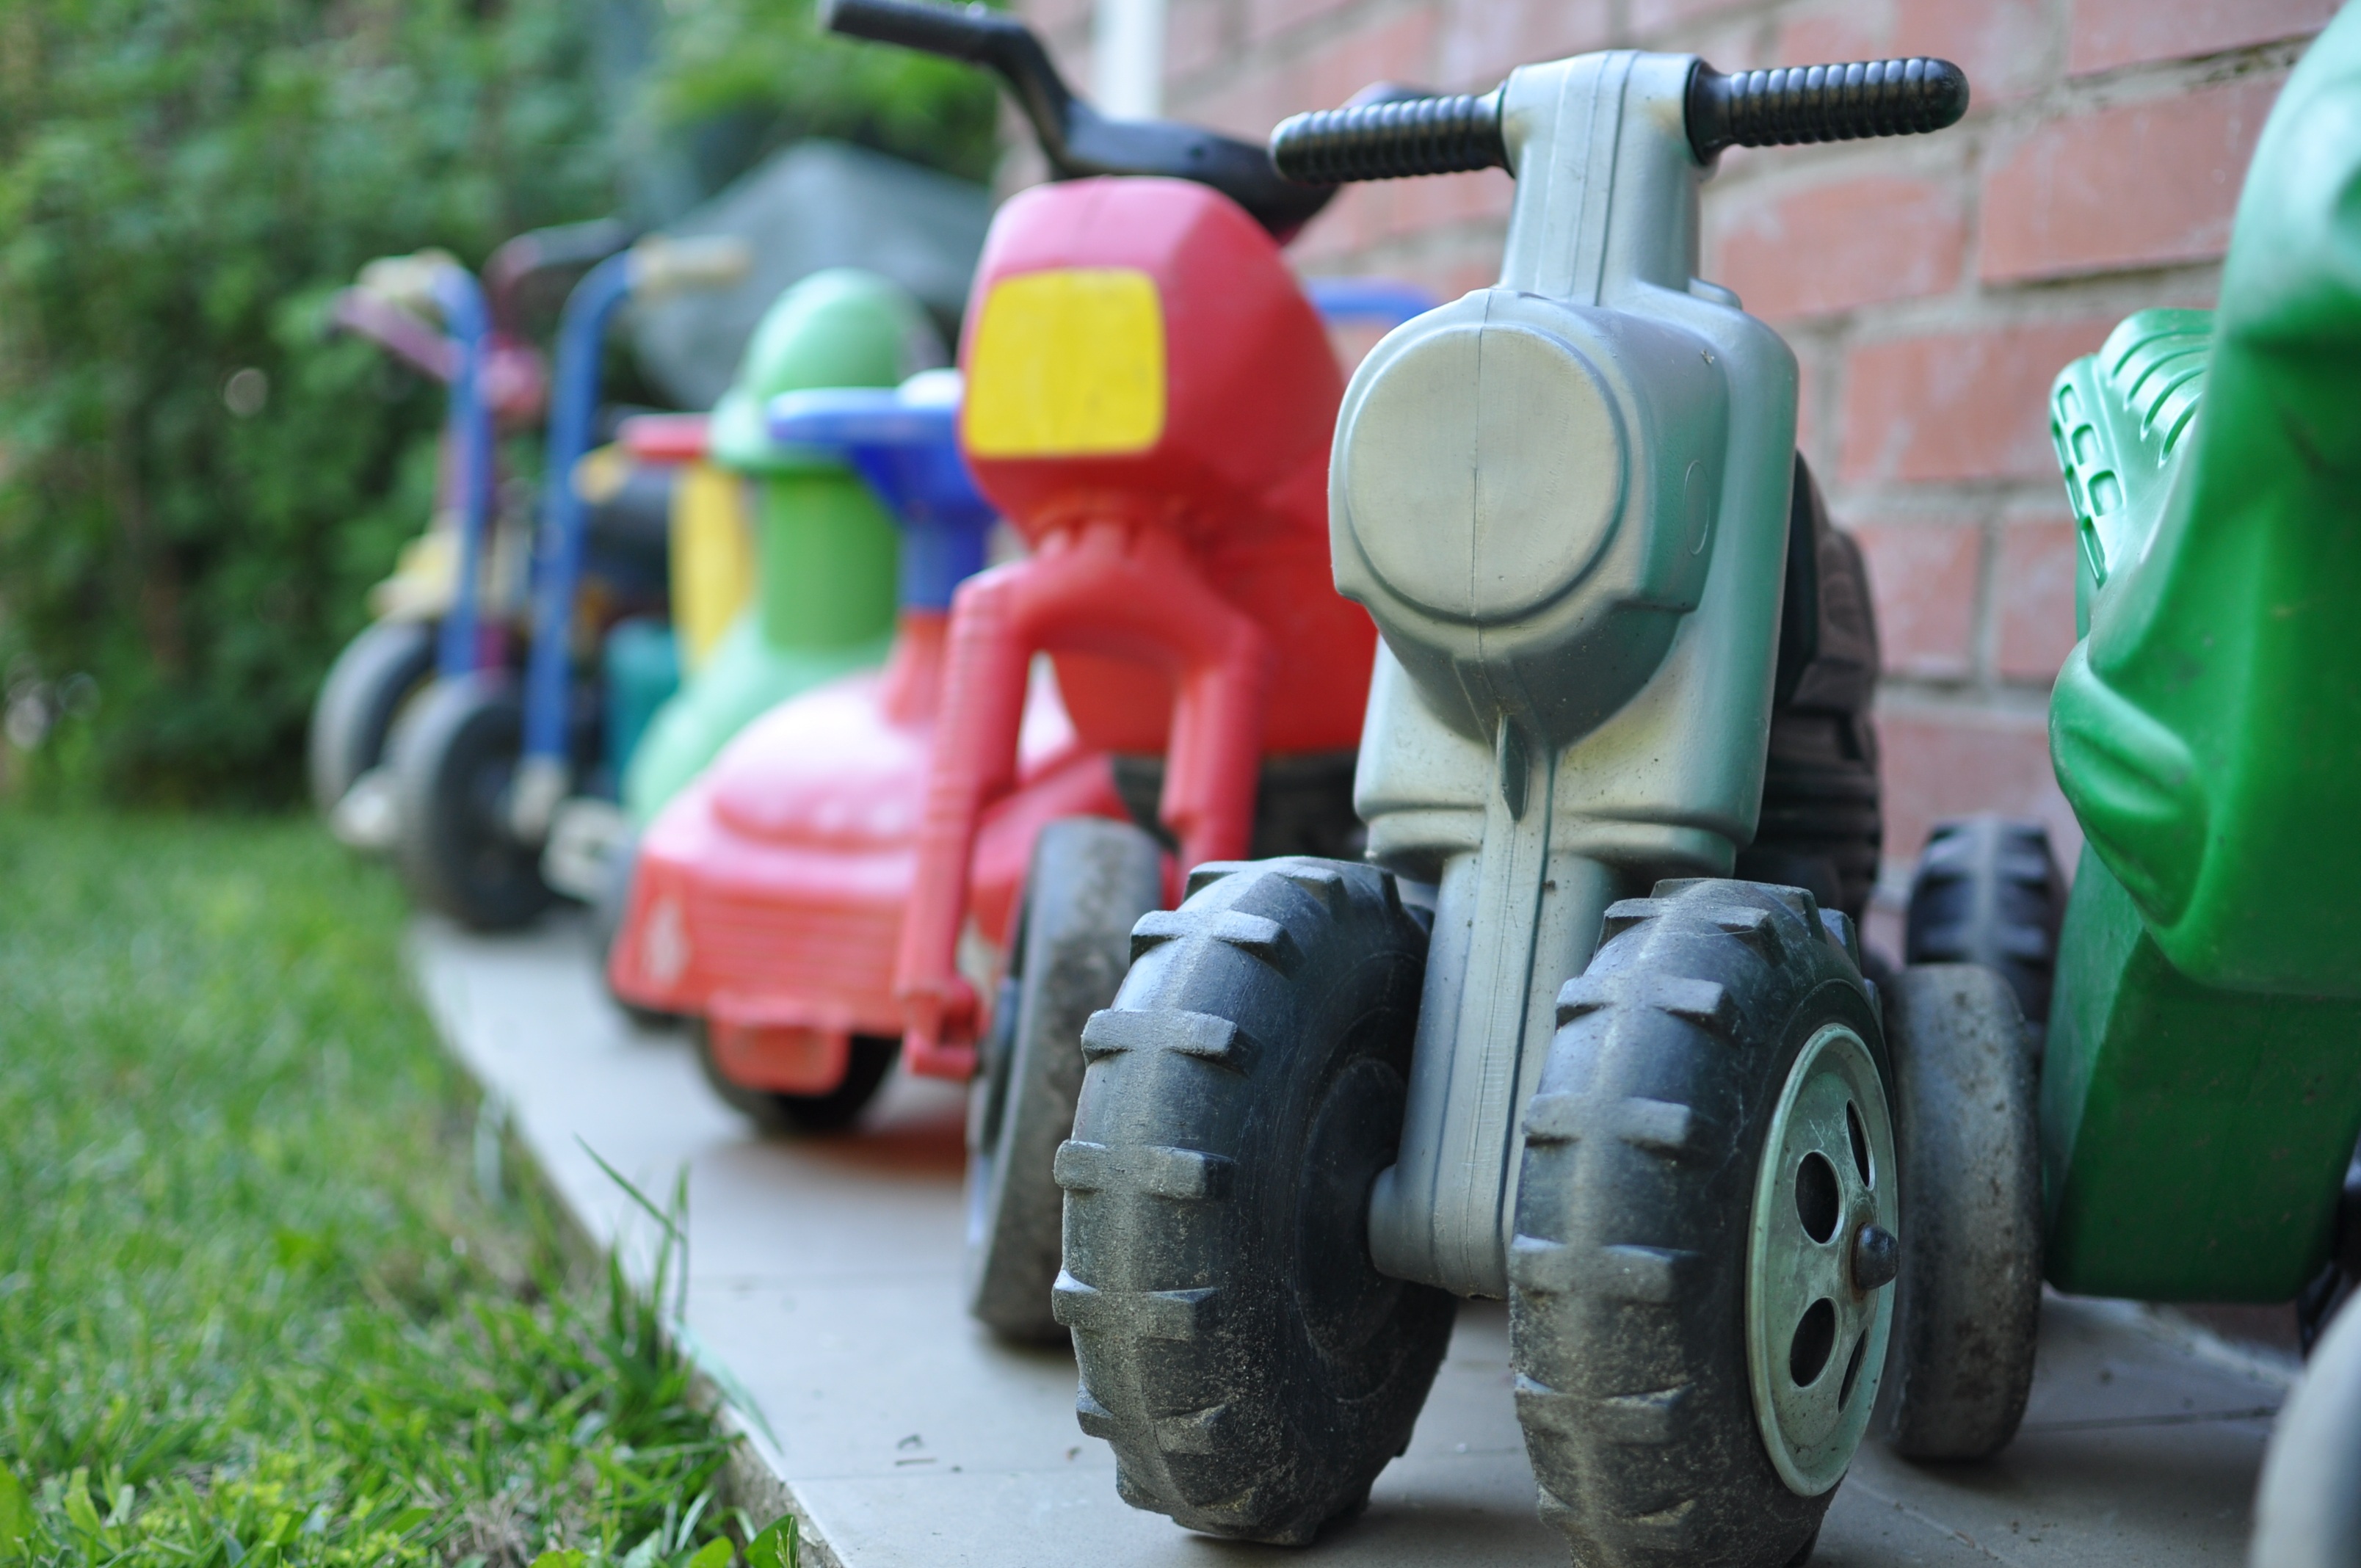
tractor, summer, vehicle, machine, toy, colors, small child, agricultural machinery, children's toys